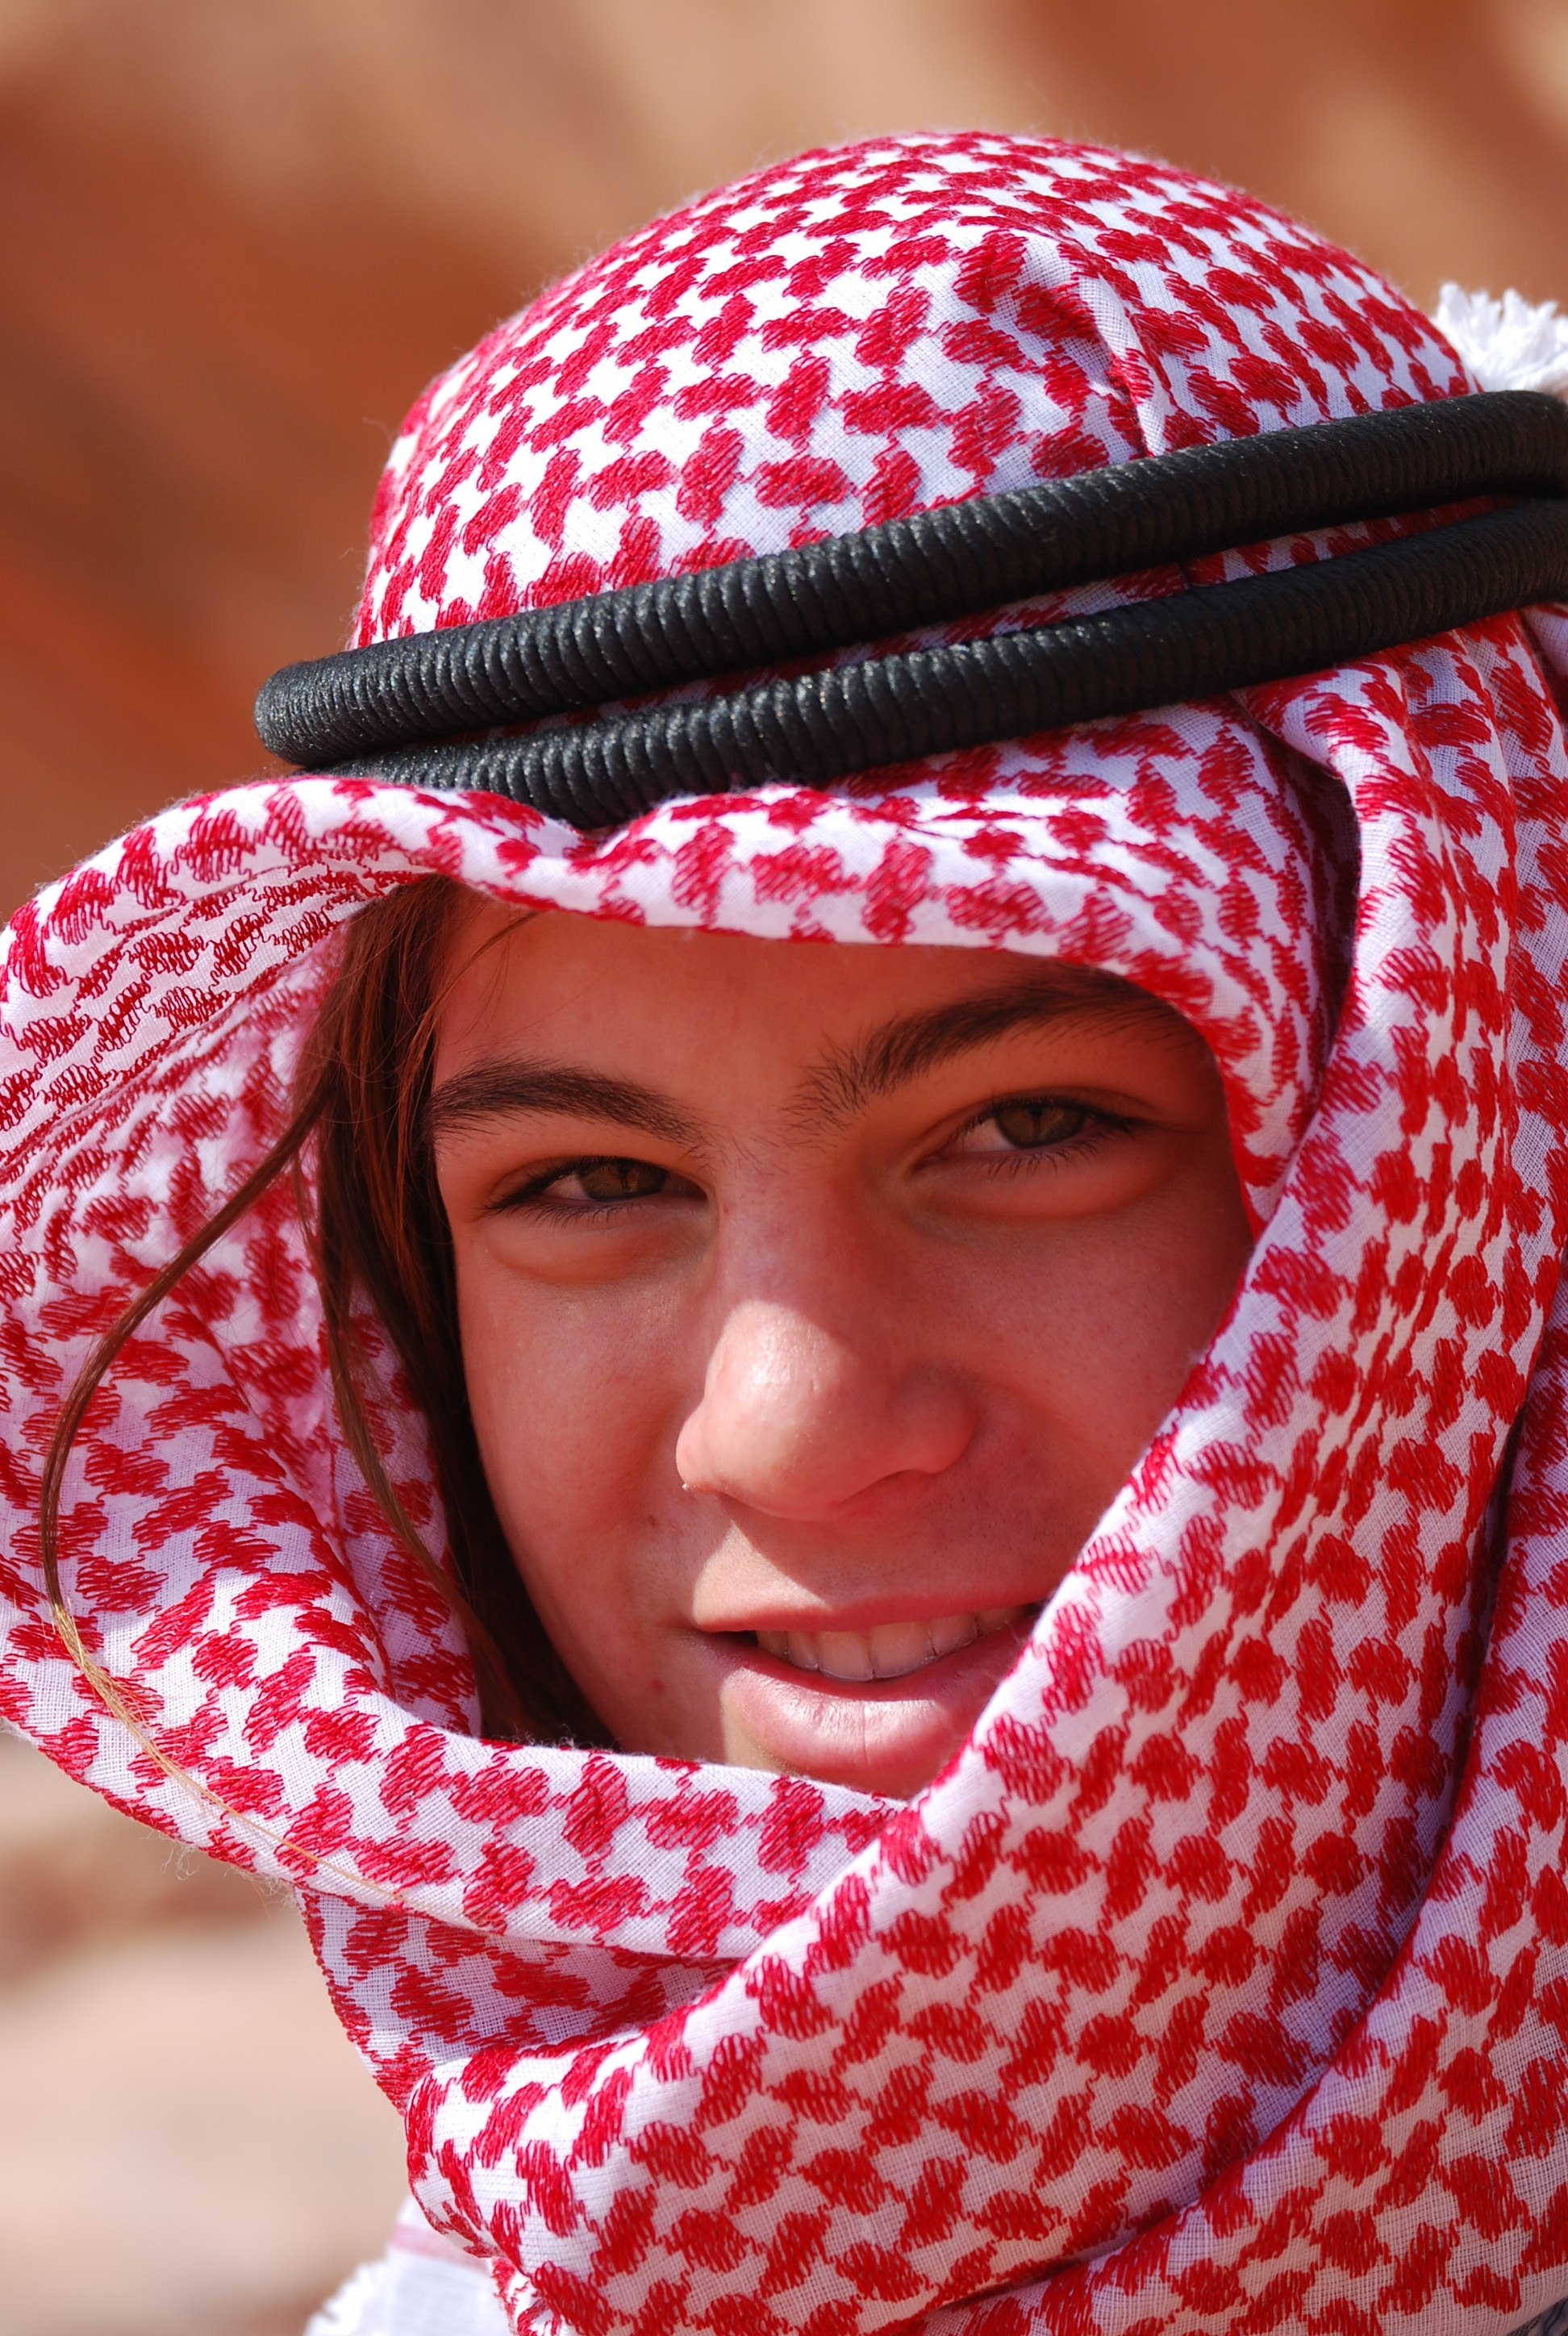
person, people, girl, desert, boy, pattern, portrait, young, red, color, child, hat, clothing, pink, facial expression, scarf, smile, art, infant, toddler, cap, head, beauty, photo shoot, portrait photography, fashion accessory